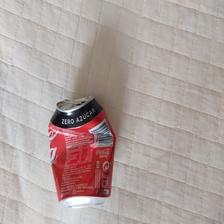
Label: cans